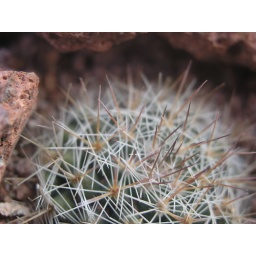
growing in a rock on the beach